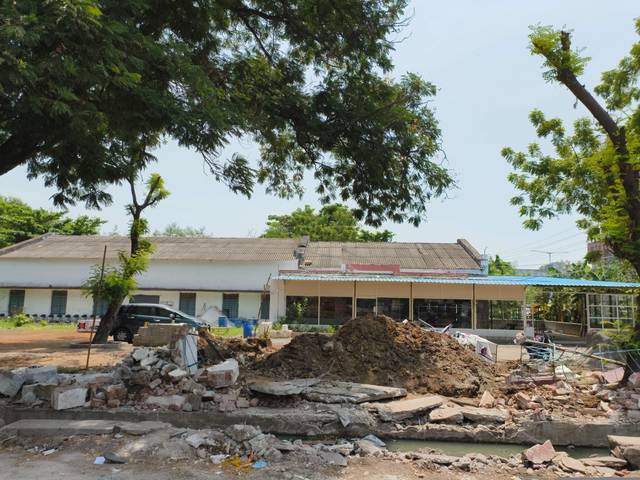
Region: India
Coordinates: 16.492, 80.669